Doris Ríos

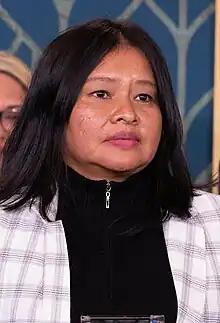
Doris Ríos 2023

Doris Ríos is a human rights activist in particular working for the indigenous people in Costa Rica. She was awarded the International Women of Courage Award in 2023.